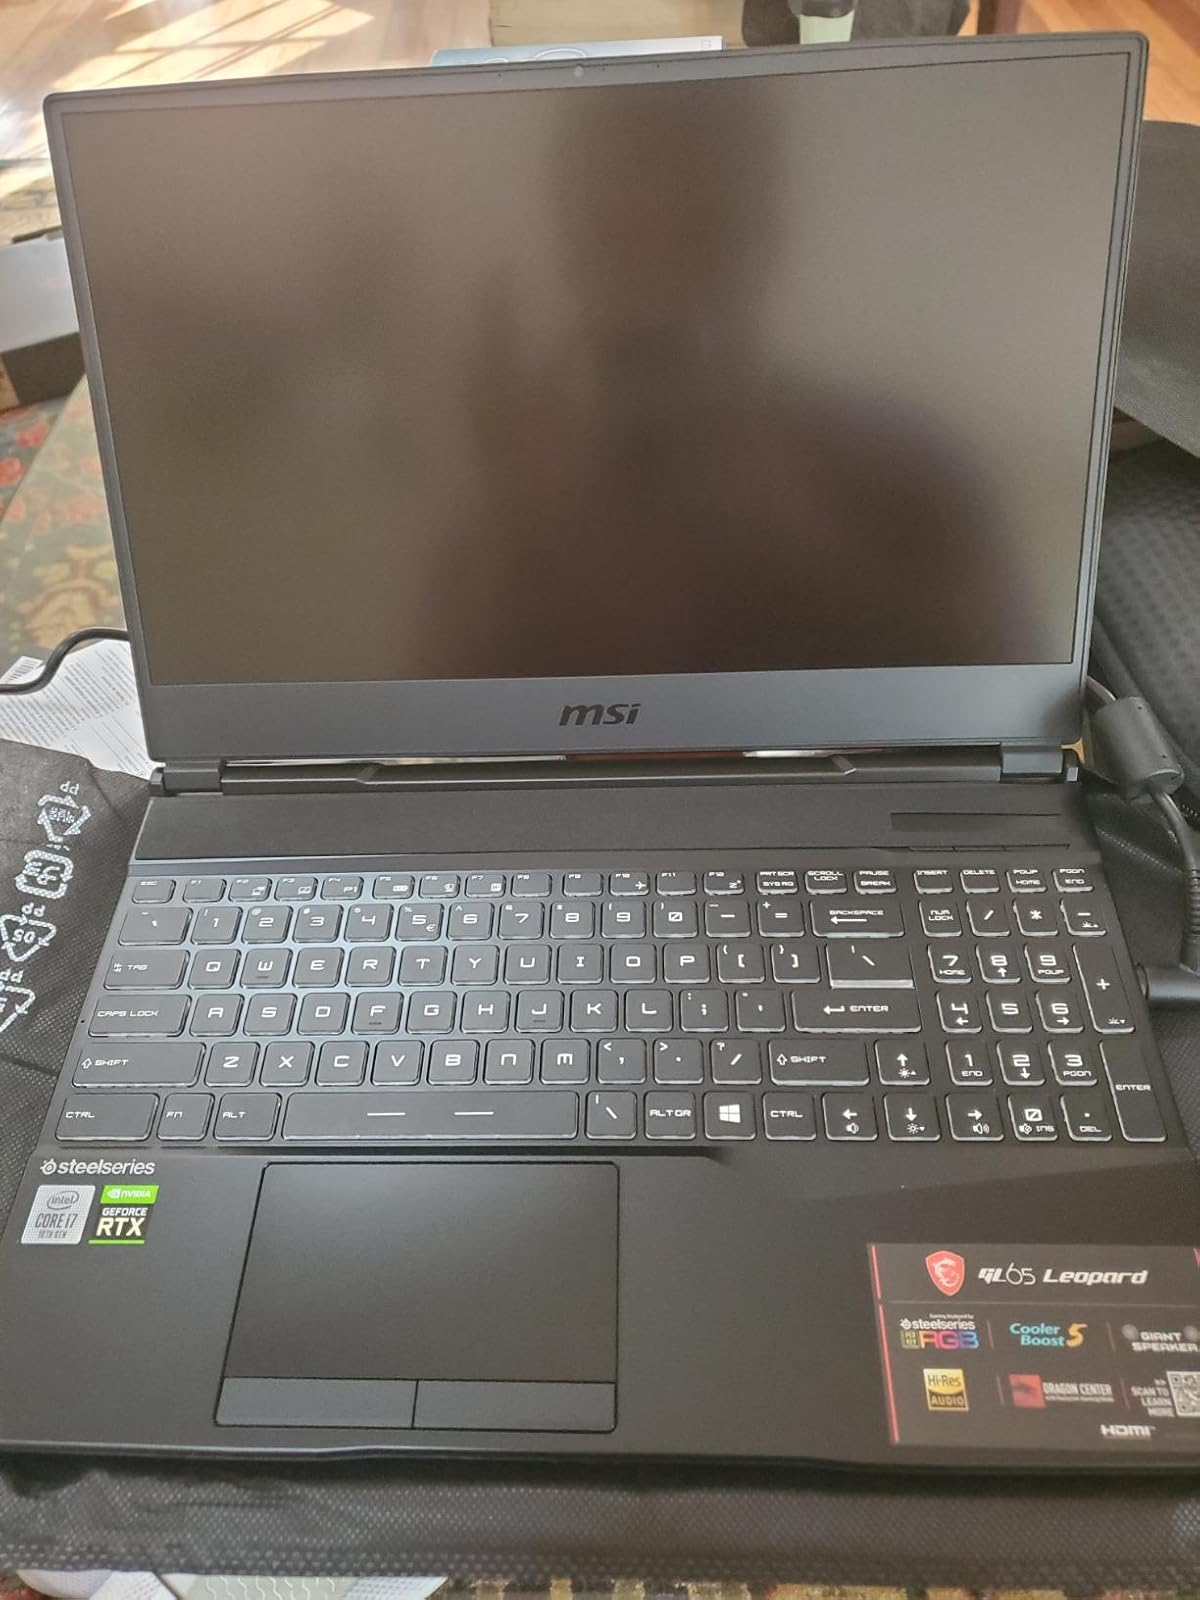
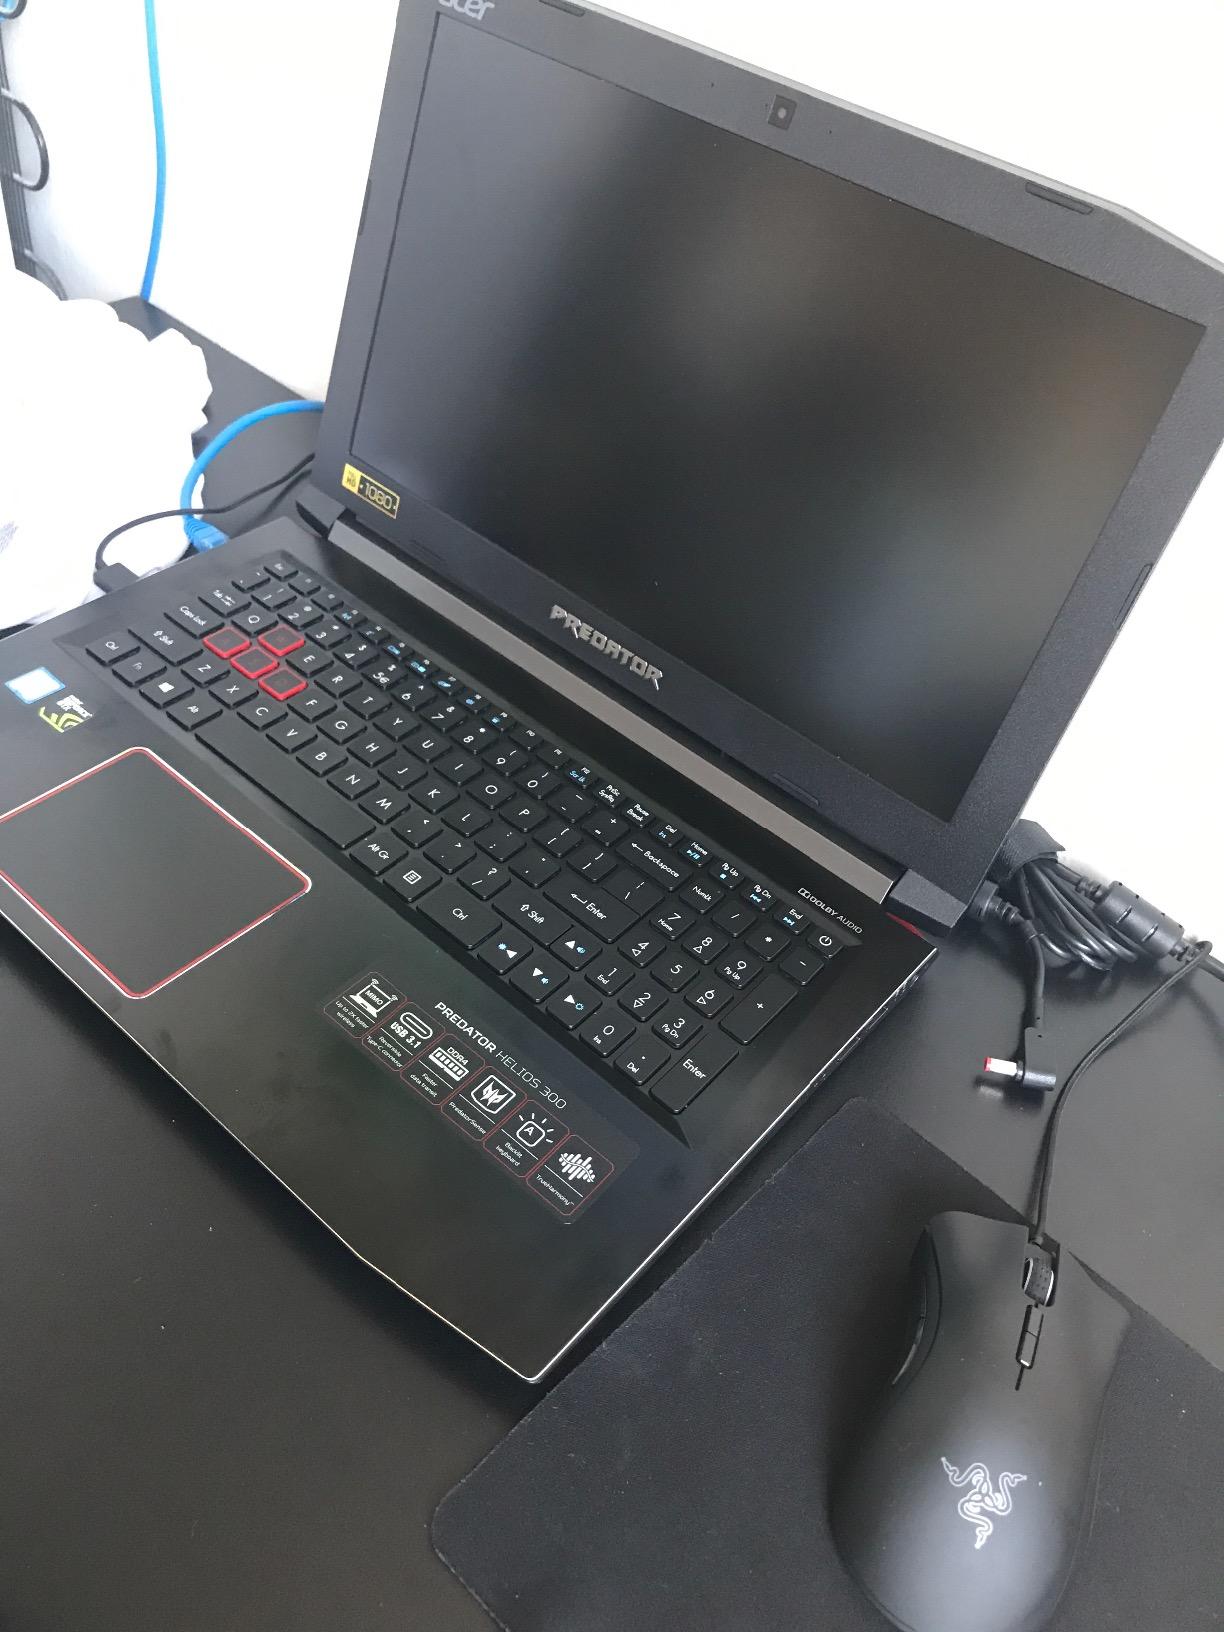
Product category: laptop
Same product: no